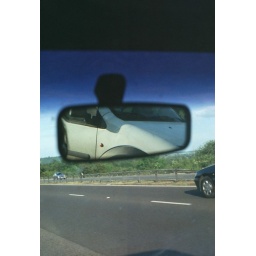
a little too much drink, camera and sitting in a passenger seat of a car I had to take a couple of pics